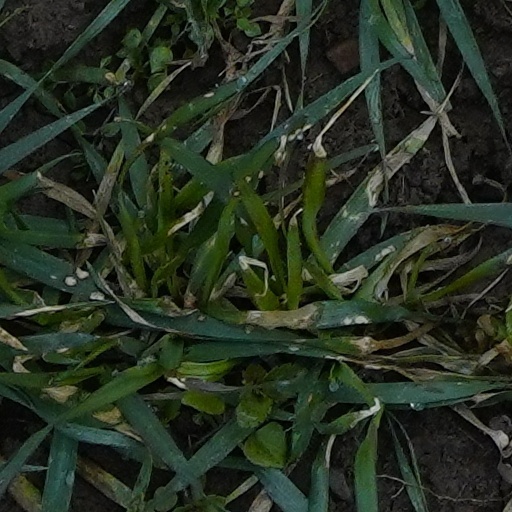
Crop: wheat